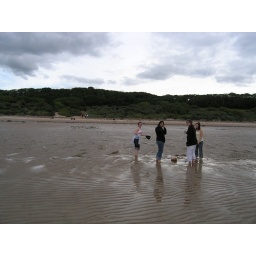
I love the reflections of the sky in the bits of water in the sand